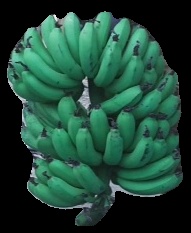
Variety: pachbale
Grade: grade3